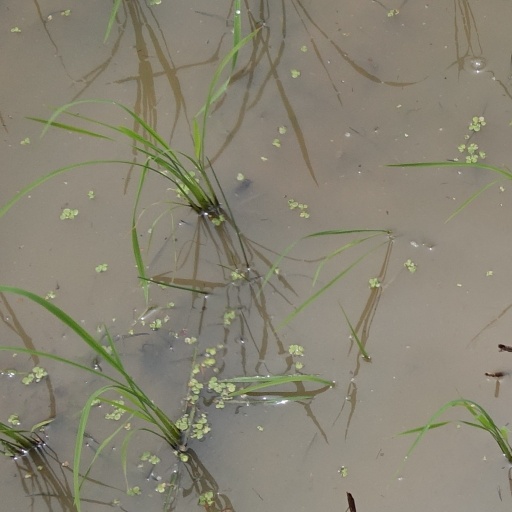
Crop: rice